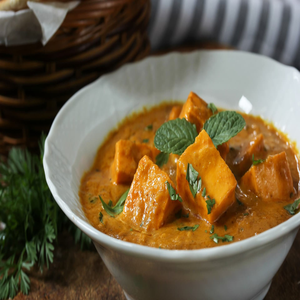
Dish: paneer